Stapeley House

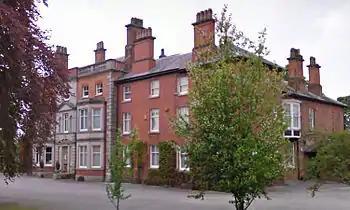
Stapeley House

Stapeley House is a country house in London Road, Stapeley, Cheshire. The house is recorded in the National Heritage List for England as a designated Grade II listed building. It was built in 1778, and remodelled in 1847–48 by Anthony Salvin. It has subsequently been converted for use as offices, alterations being carried out during the 20th century. The house is constructed in brick with ashlar dressings, and it has a slate roof. It is in three storeys, with an entrance front of three bays. To the right is a lower four-bay wing, also in three storeys. At the rear of the house are 20th-century additions.